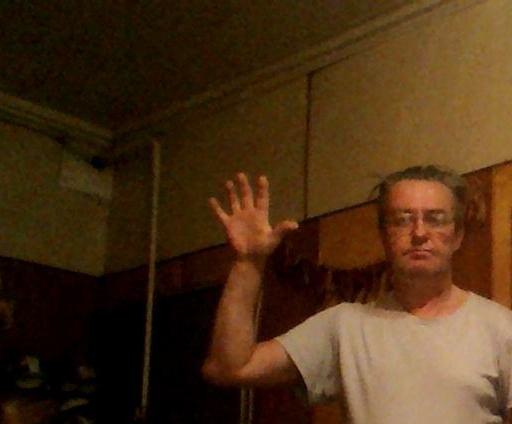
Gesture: palm